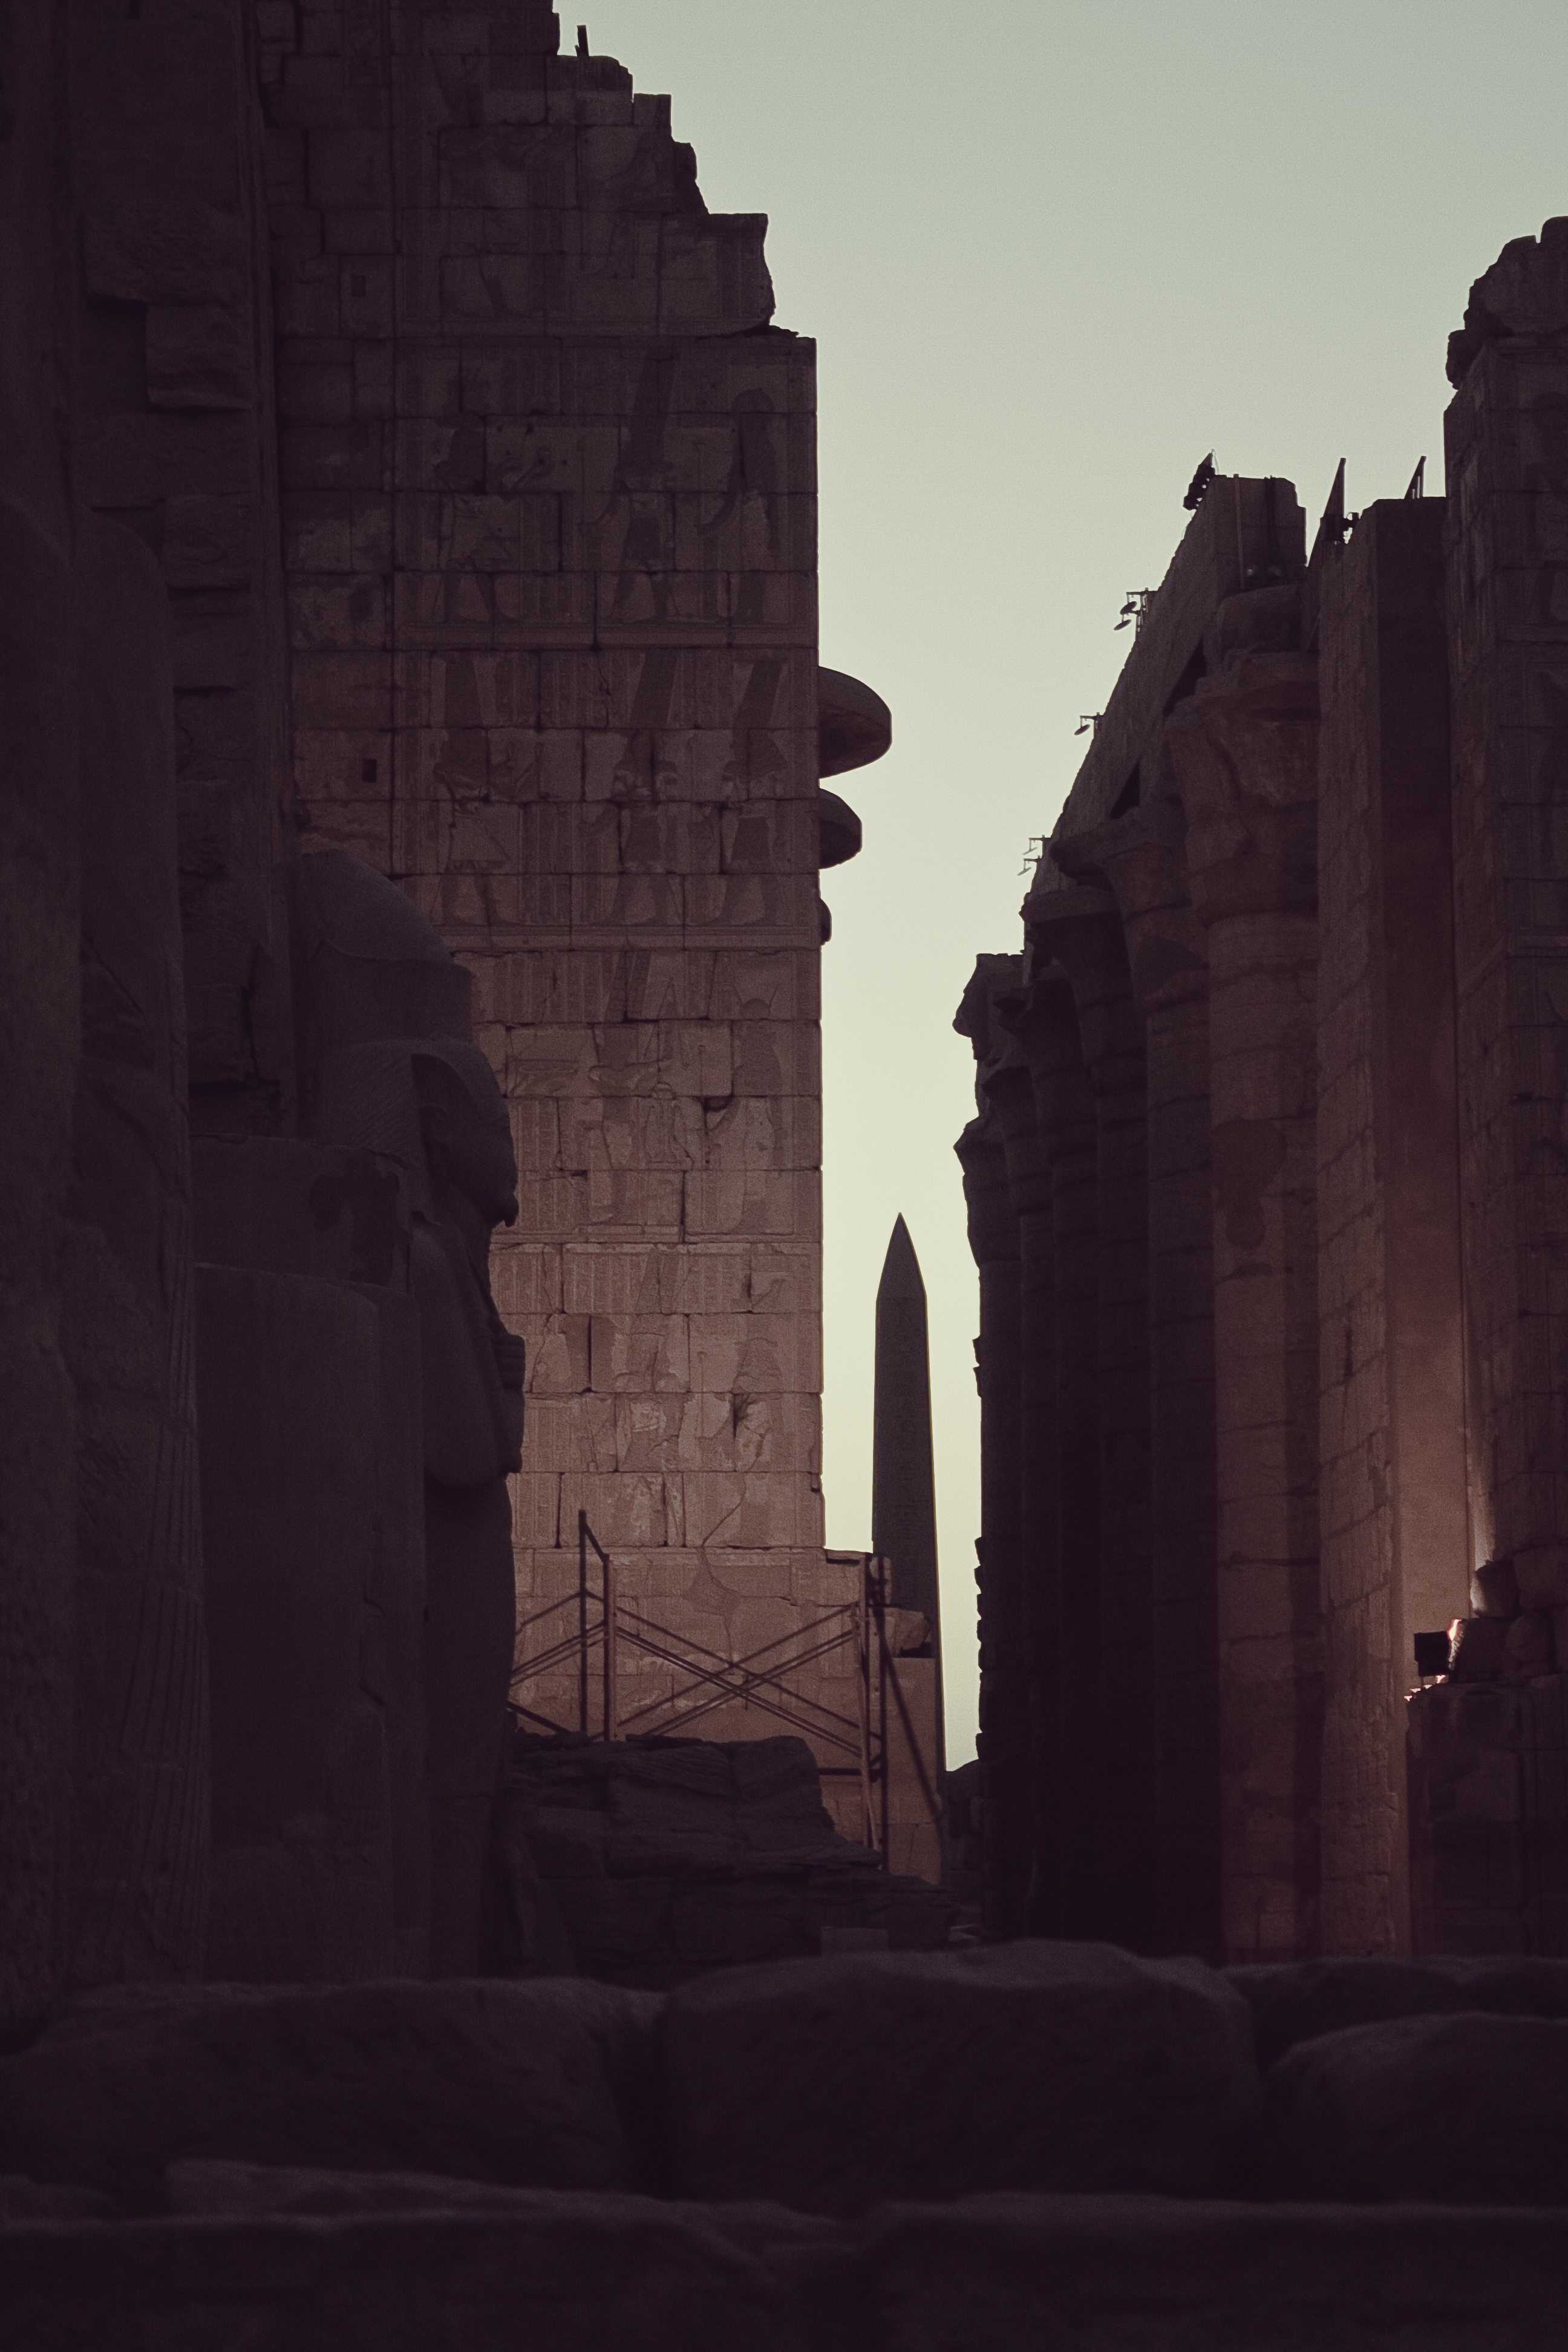
architecture, ancient, obelisk, column, sky, light, ruins, wall, ancient history, atmosphere, arch, history, historic site, building, tree, shadow, fortification, rock, world, darkness, city, evening, tourism